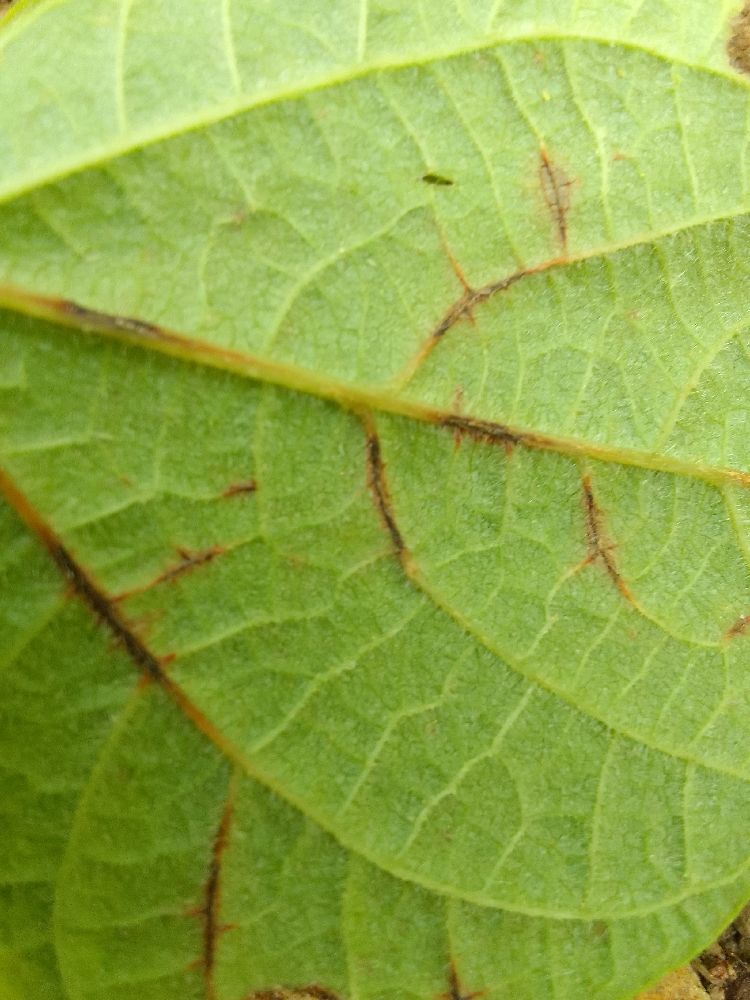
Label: anthracnose